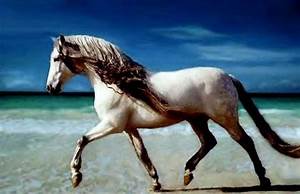
Label: horse